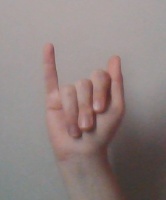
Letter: meem